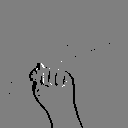
ASL letter: t